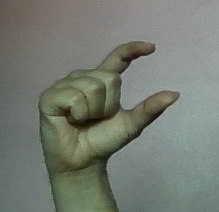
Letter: dal